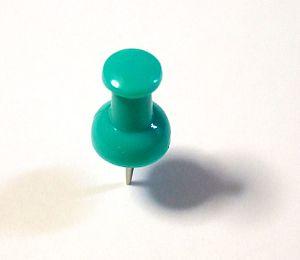
Une épingle est un petit objet filiforme utilisé pour maintenir ensemble des objets. Elle est piquante d'un côté et a une tête de l'autre côté.